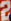
Number: 2